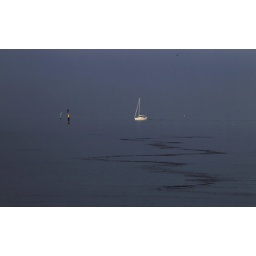
Ingredients: Winter morning, mist, , coloured sign posts, dirt, white boat, sea gull in flight etc.